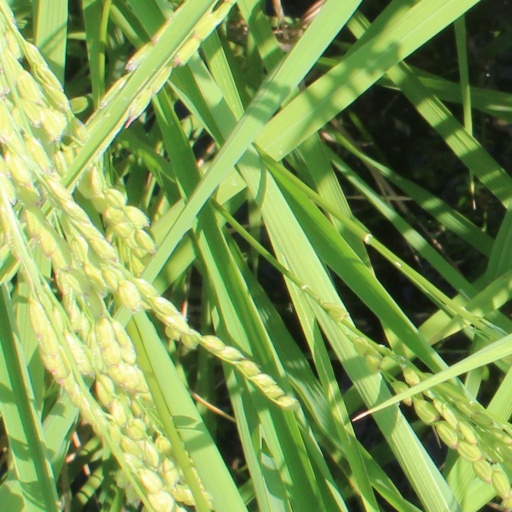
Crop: rice